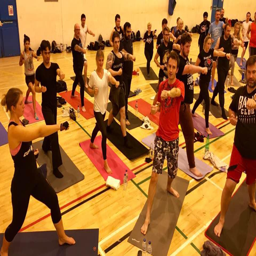
wrestler was recently inducted into hall of fame partly due to his work with sport